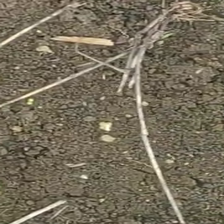
Weed species: Harali_(Cynodon_dactylon)